Carrine Common & Penwethers

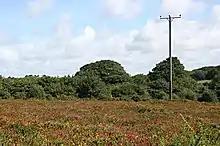
Carrine Common

Carrine Common & Penwethers is a Site of Special Scientific Interest (SSSI) in Cornwall, England, UK, noted for its biological characteristics. The site is located at the settlement of Penweathers, within the civil parish of Kea, half a mile south of the city of Truro.